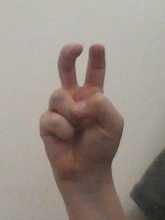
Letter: toot